Lecturer

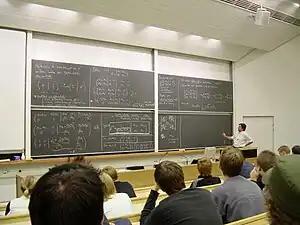
A mathematics lecture, apparently about linear algebra, at Helsinki University of Technology, Finland.

In Sweden and Denmark, a "lektor" or "universitetslektor" is an academic rank similar to that of senior lecturer in Great Britain and associate professor in the U.S. The "lektor" holds the position below professor in rank.